Charles Kettle (cricketer)

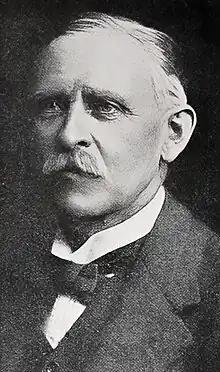
Kettle in later life

Charles Cargill Kettle (4 June 1850 – 17 December 1918) was a New Zealand cricketer, lawyer and judge. He played four first-class matches for Otago between 1868–69 and 1871–72. He was the first person born in New Zealand to be appointed a judge.